Arabic music

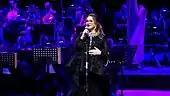
Arabic pop singer Aziza Jalal performing at Winter at Tantora Festival

During the 1940s and 1960s, Arabic music began to take on a more Western tone – Egyptian artists Umm Kulthum and Abdel Halim Hafez along with composers Mohammed Abdel Wahab and Baligh Hamdi pioneered the use of western instruments in Egyptian music. By the 1970s several other singers had followed suit and a strand of Arabic pop was born. Arabic pop usually consists of Western styled songs with Arabic instruments and lyrics. Melodies are often a mix between Eastern and Western.